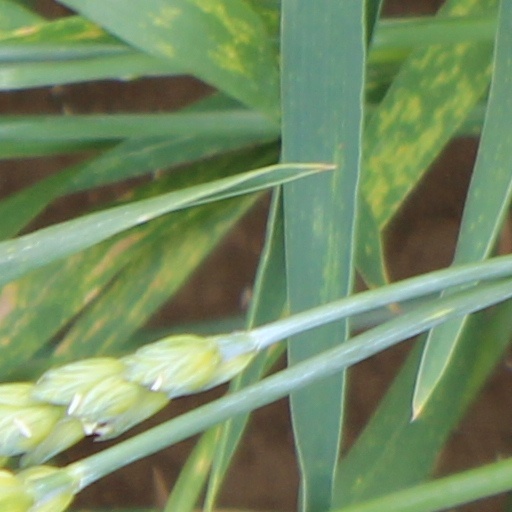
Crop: wheat